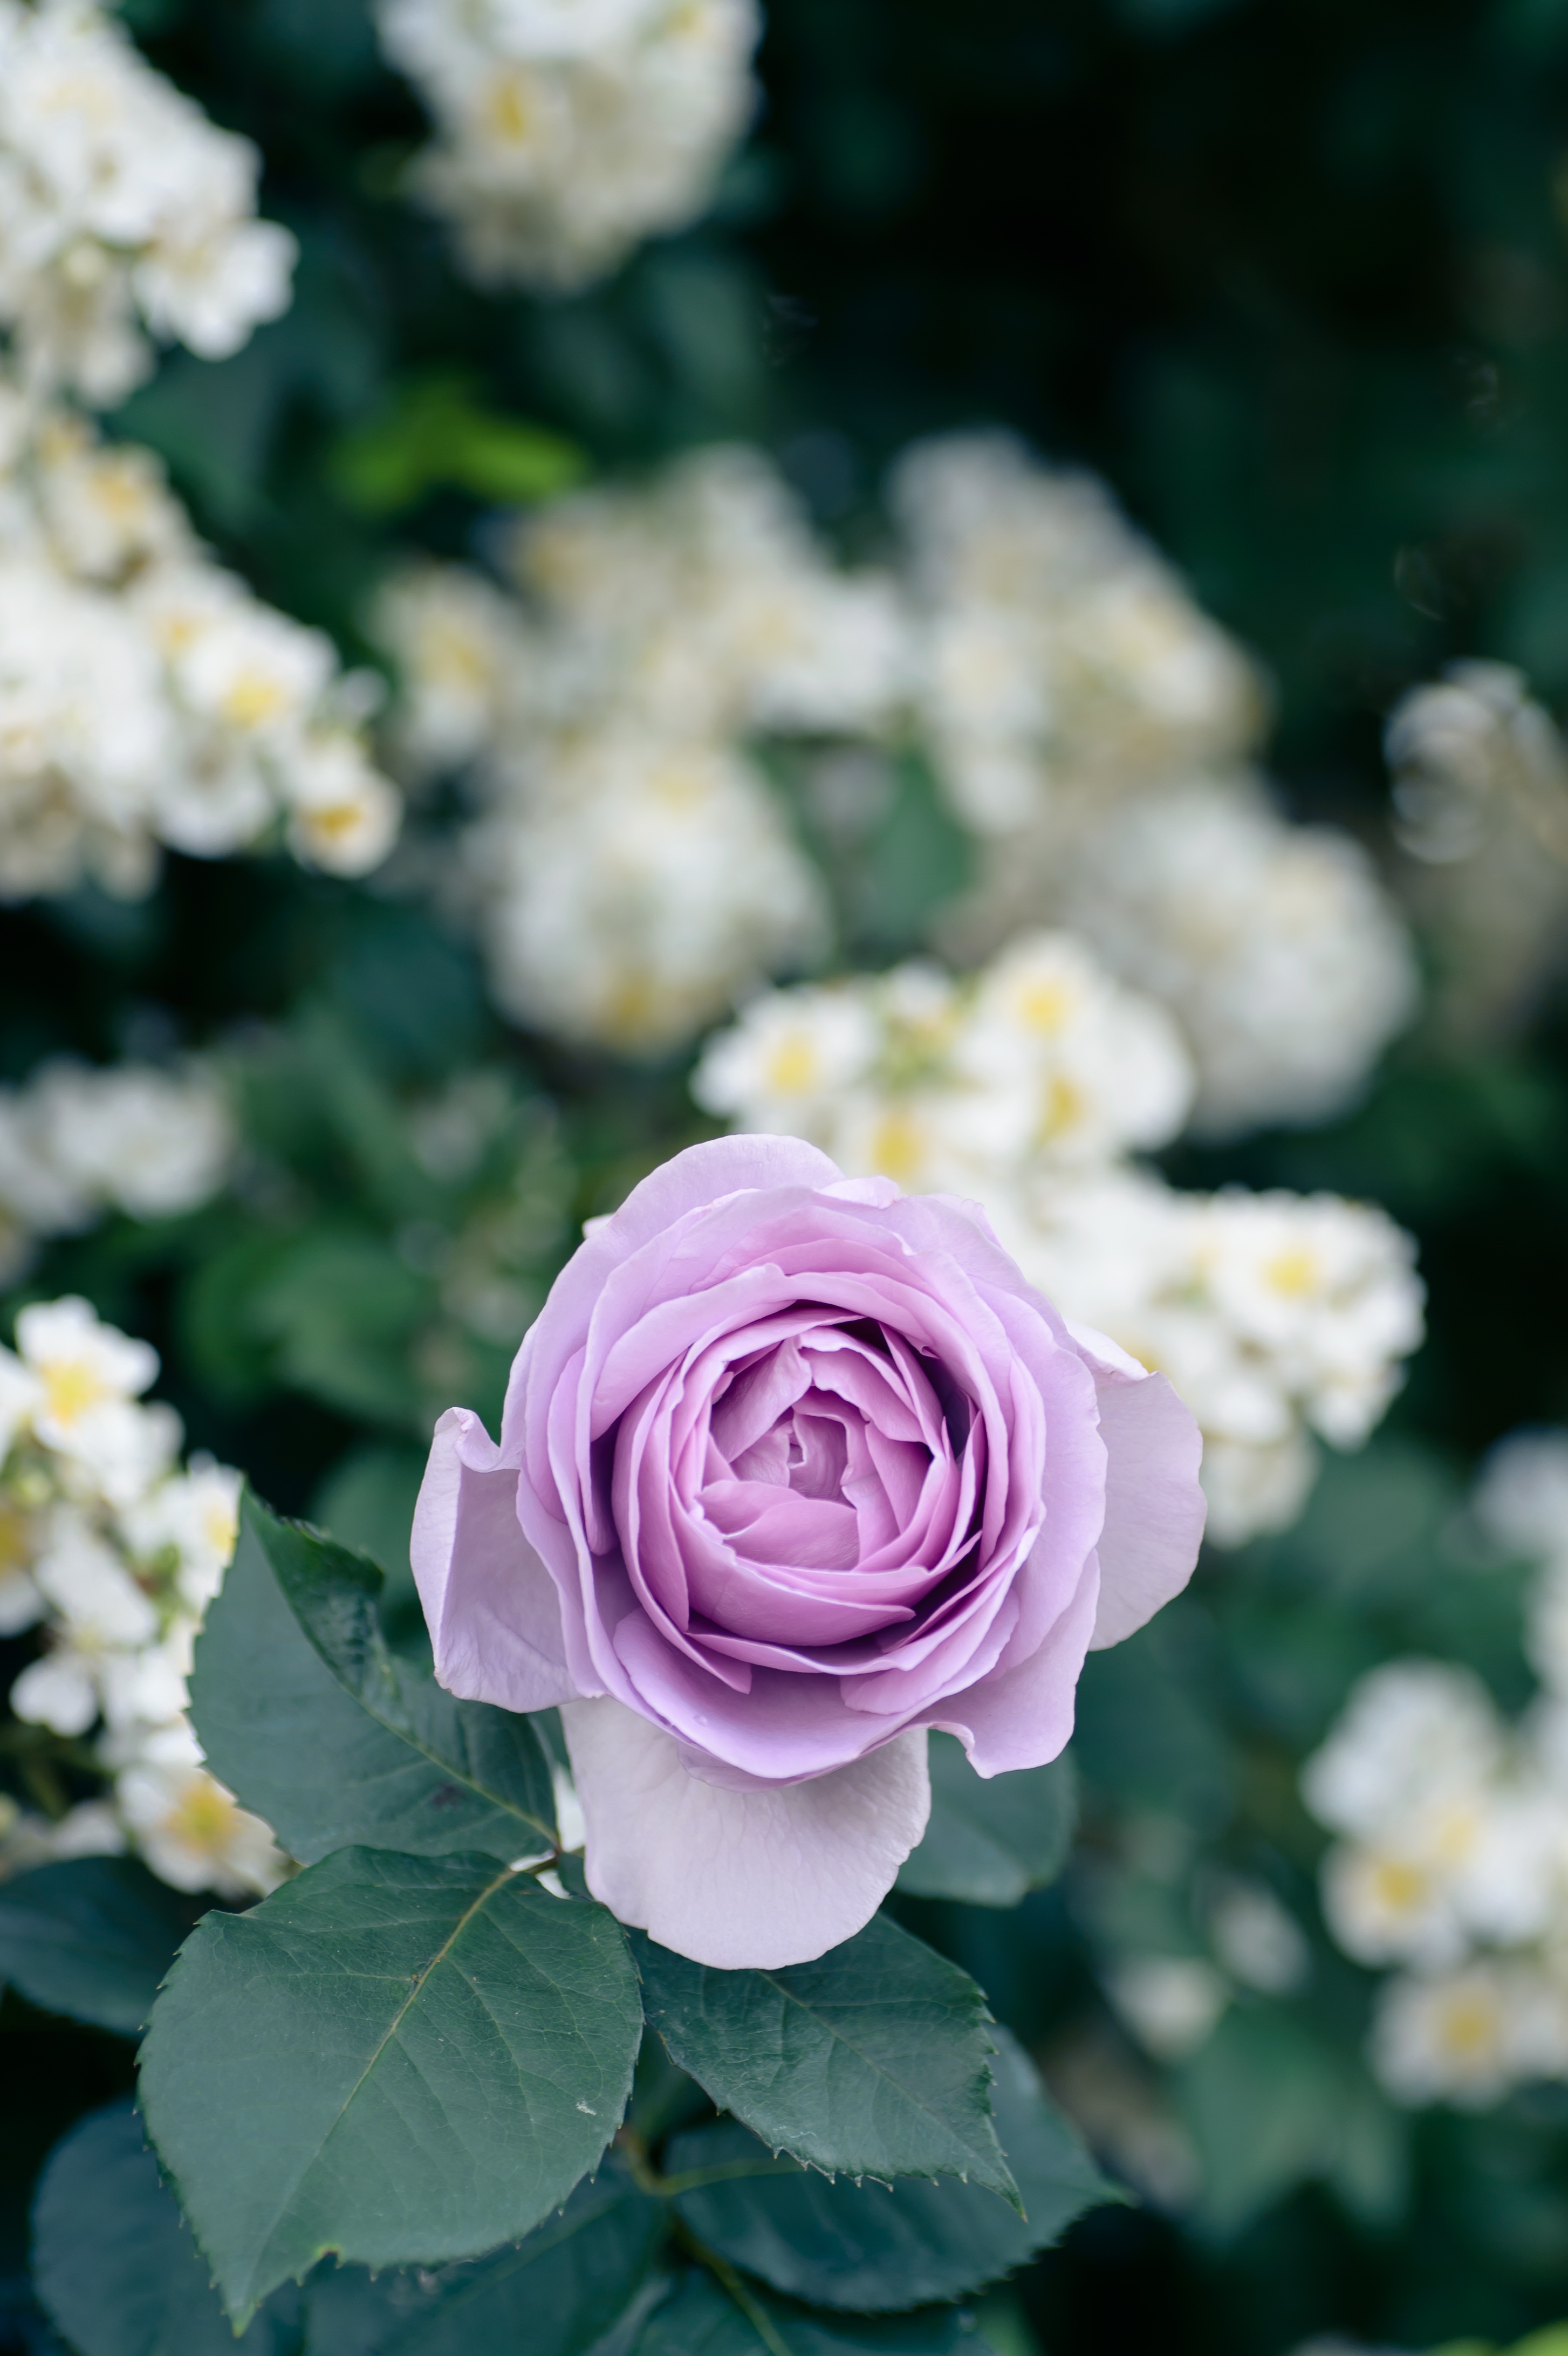
blossom, plant, flower, purple, petal, rose, natural, pink, flora, flowers, flower garden, floristry, macro photography, rose garden, flowering plant, garden roses, rose family, flower bouquet, land plant